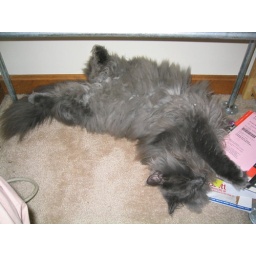
Here's my cat Booker stretched under my desk ...